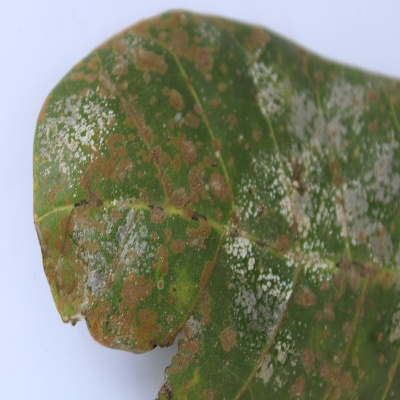
Crop: Cashew
Condition: red rust